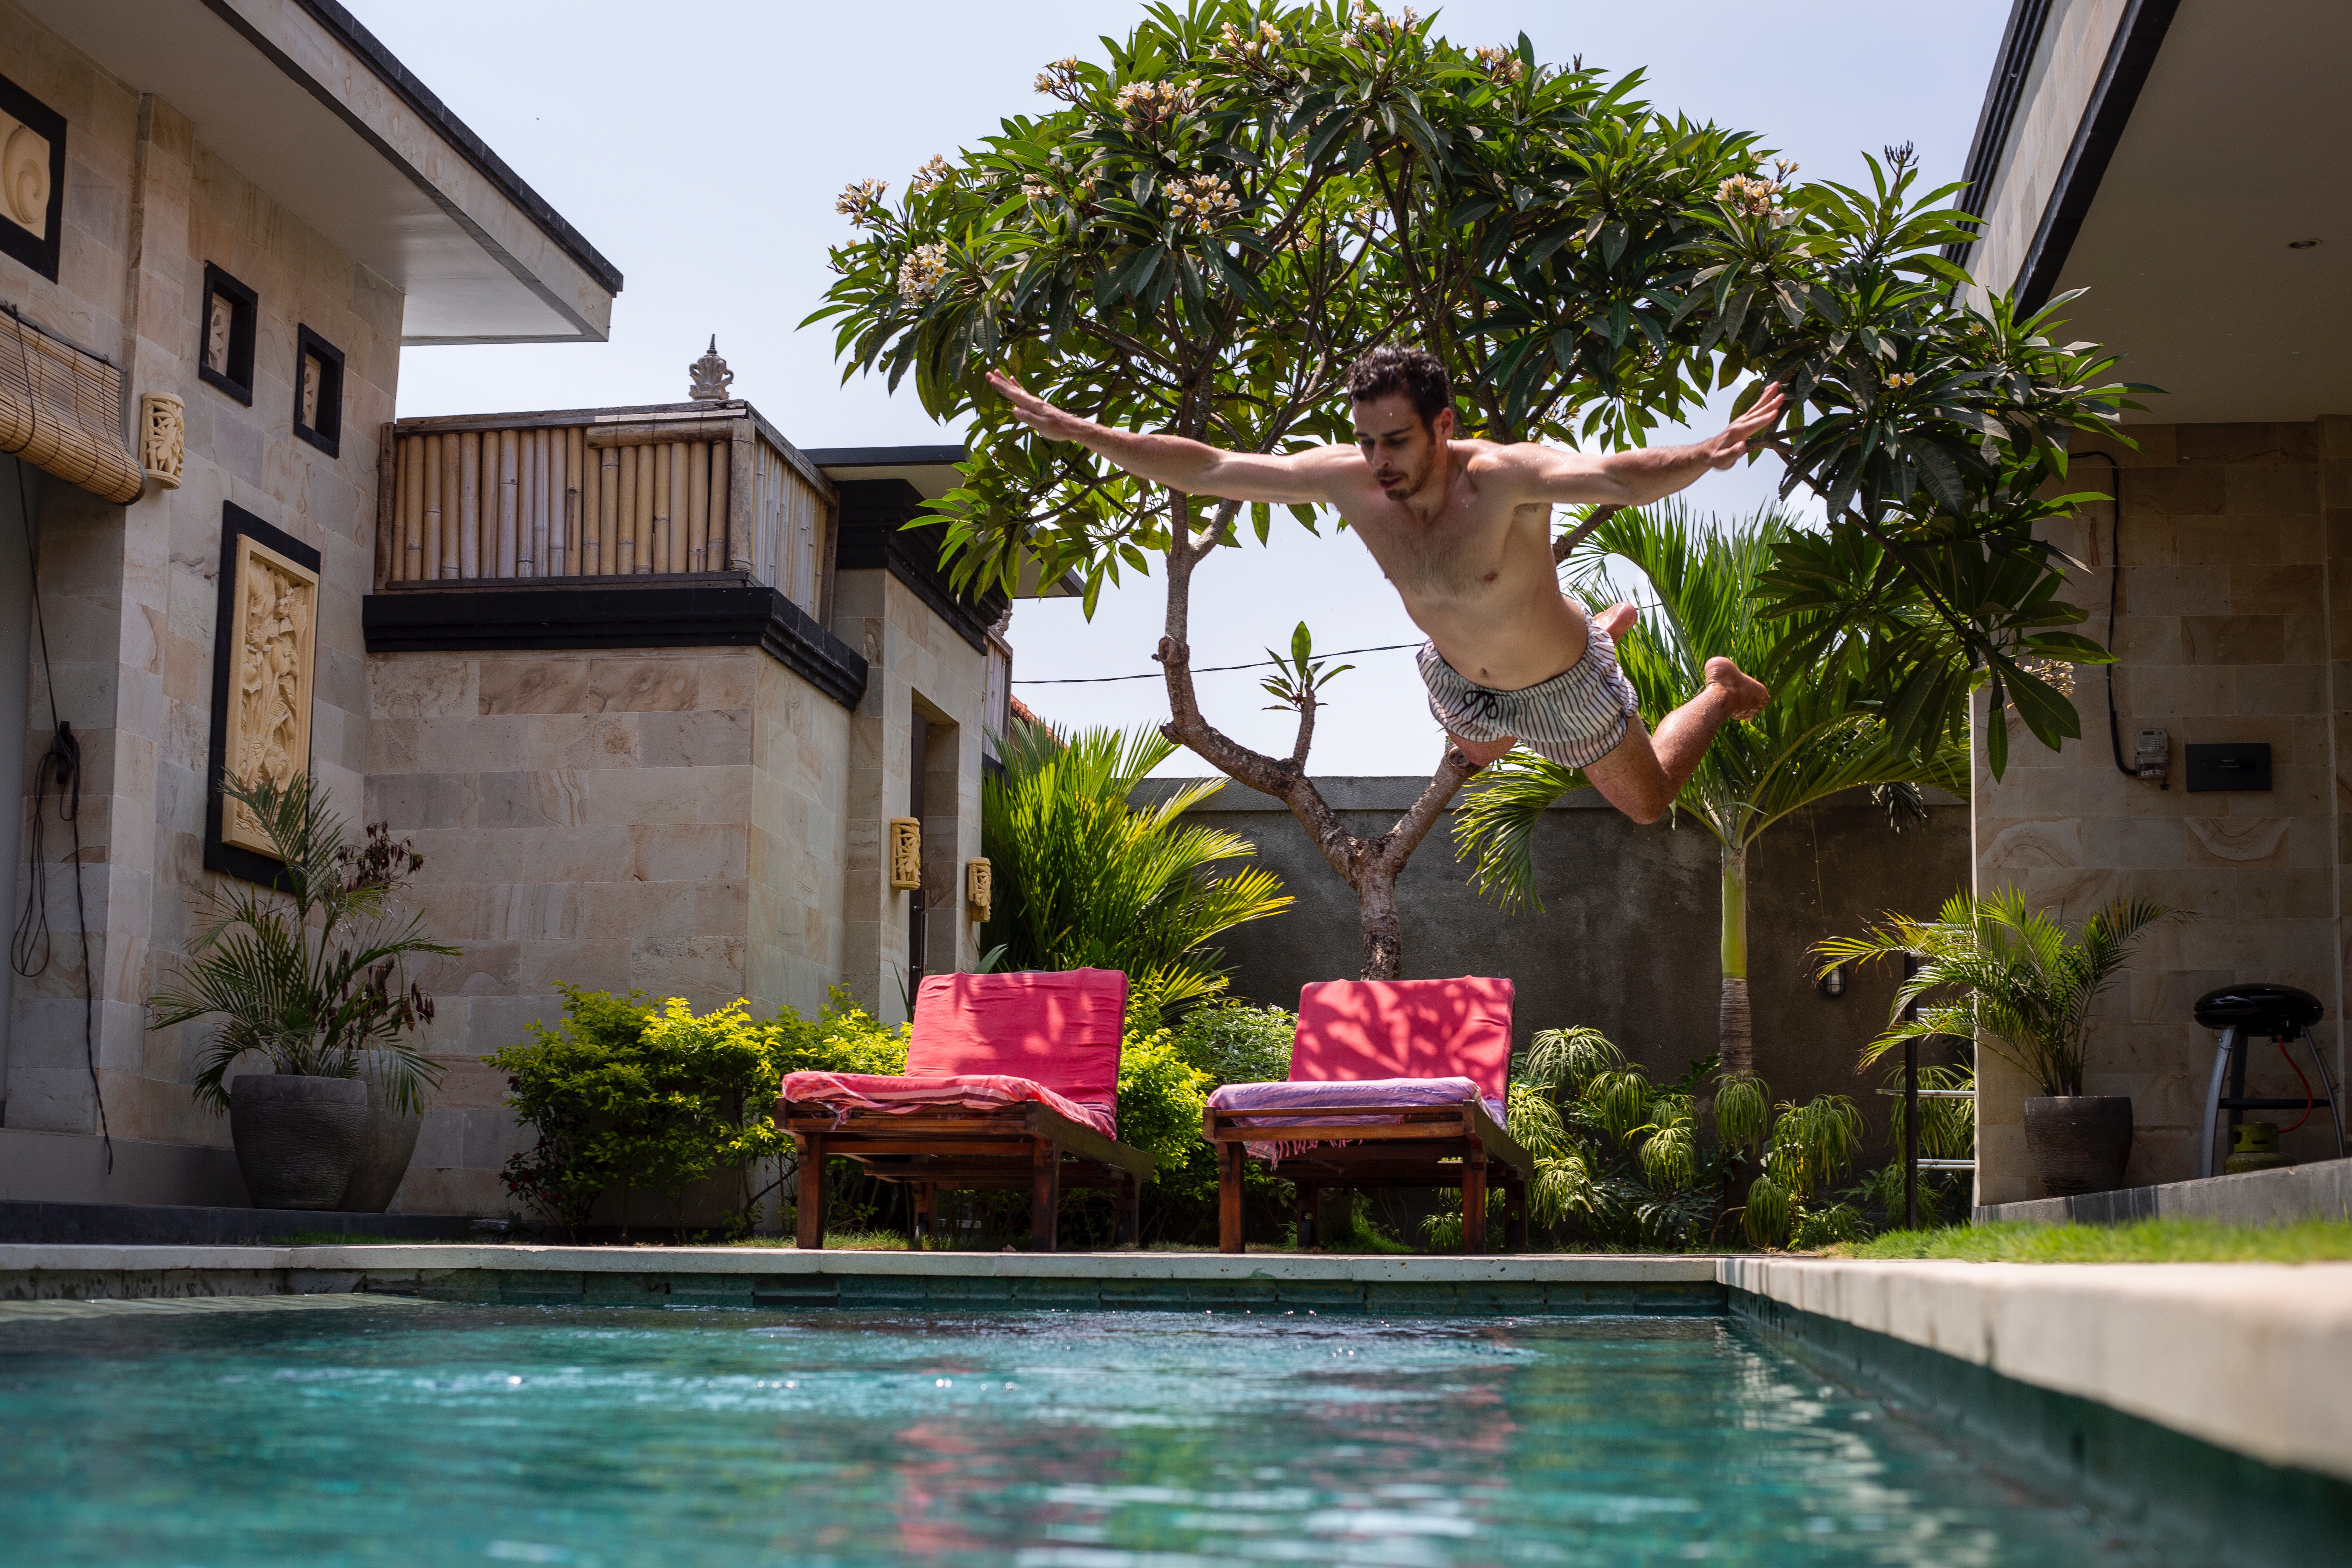
swimming, water, plant, building, sky, property, swimming pool, window, tree, chair, outdoor furniture, architecture, lighting, vegetation, arecales, leisure, house, wall, residential area, neighbourhood, morning, real estate, summer, eco hotel, resort town, facade, landscape, human settlement, water feature, grass, tourism, vacation, umbrella, landscaping, apartment, resort, home, garden, town, Barechested, tropics, recreation, shrub, fun, cottage, yard, backyard, hacienda, courtyard, leisure centre, spa town, estate, patio